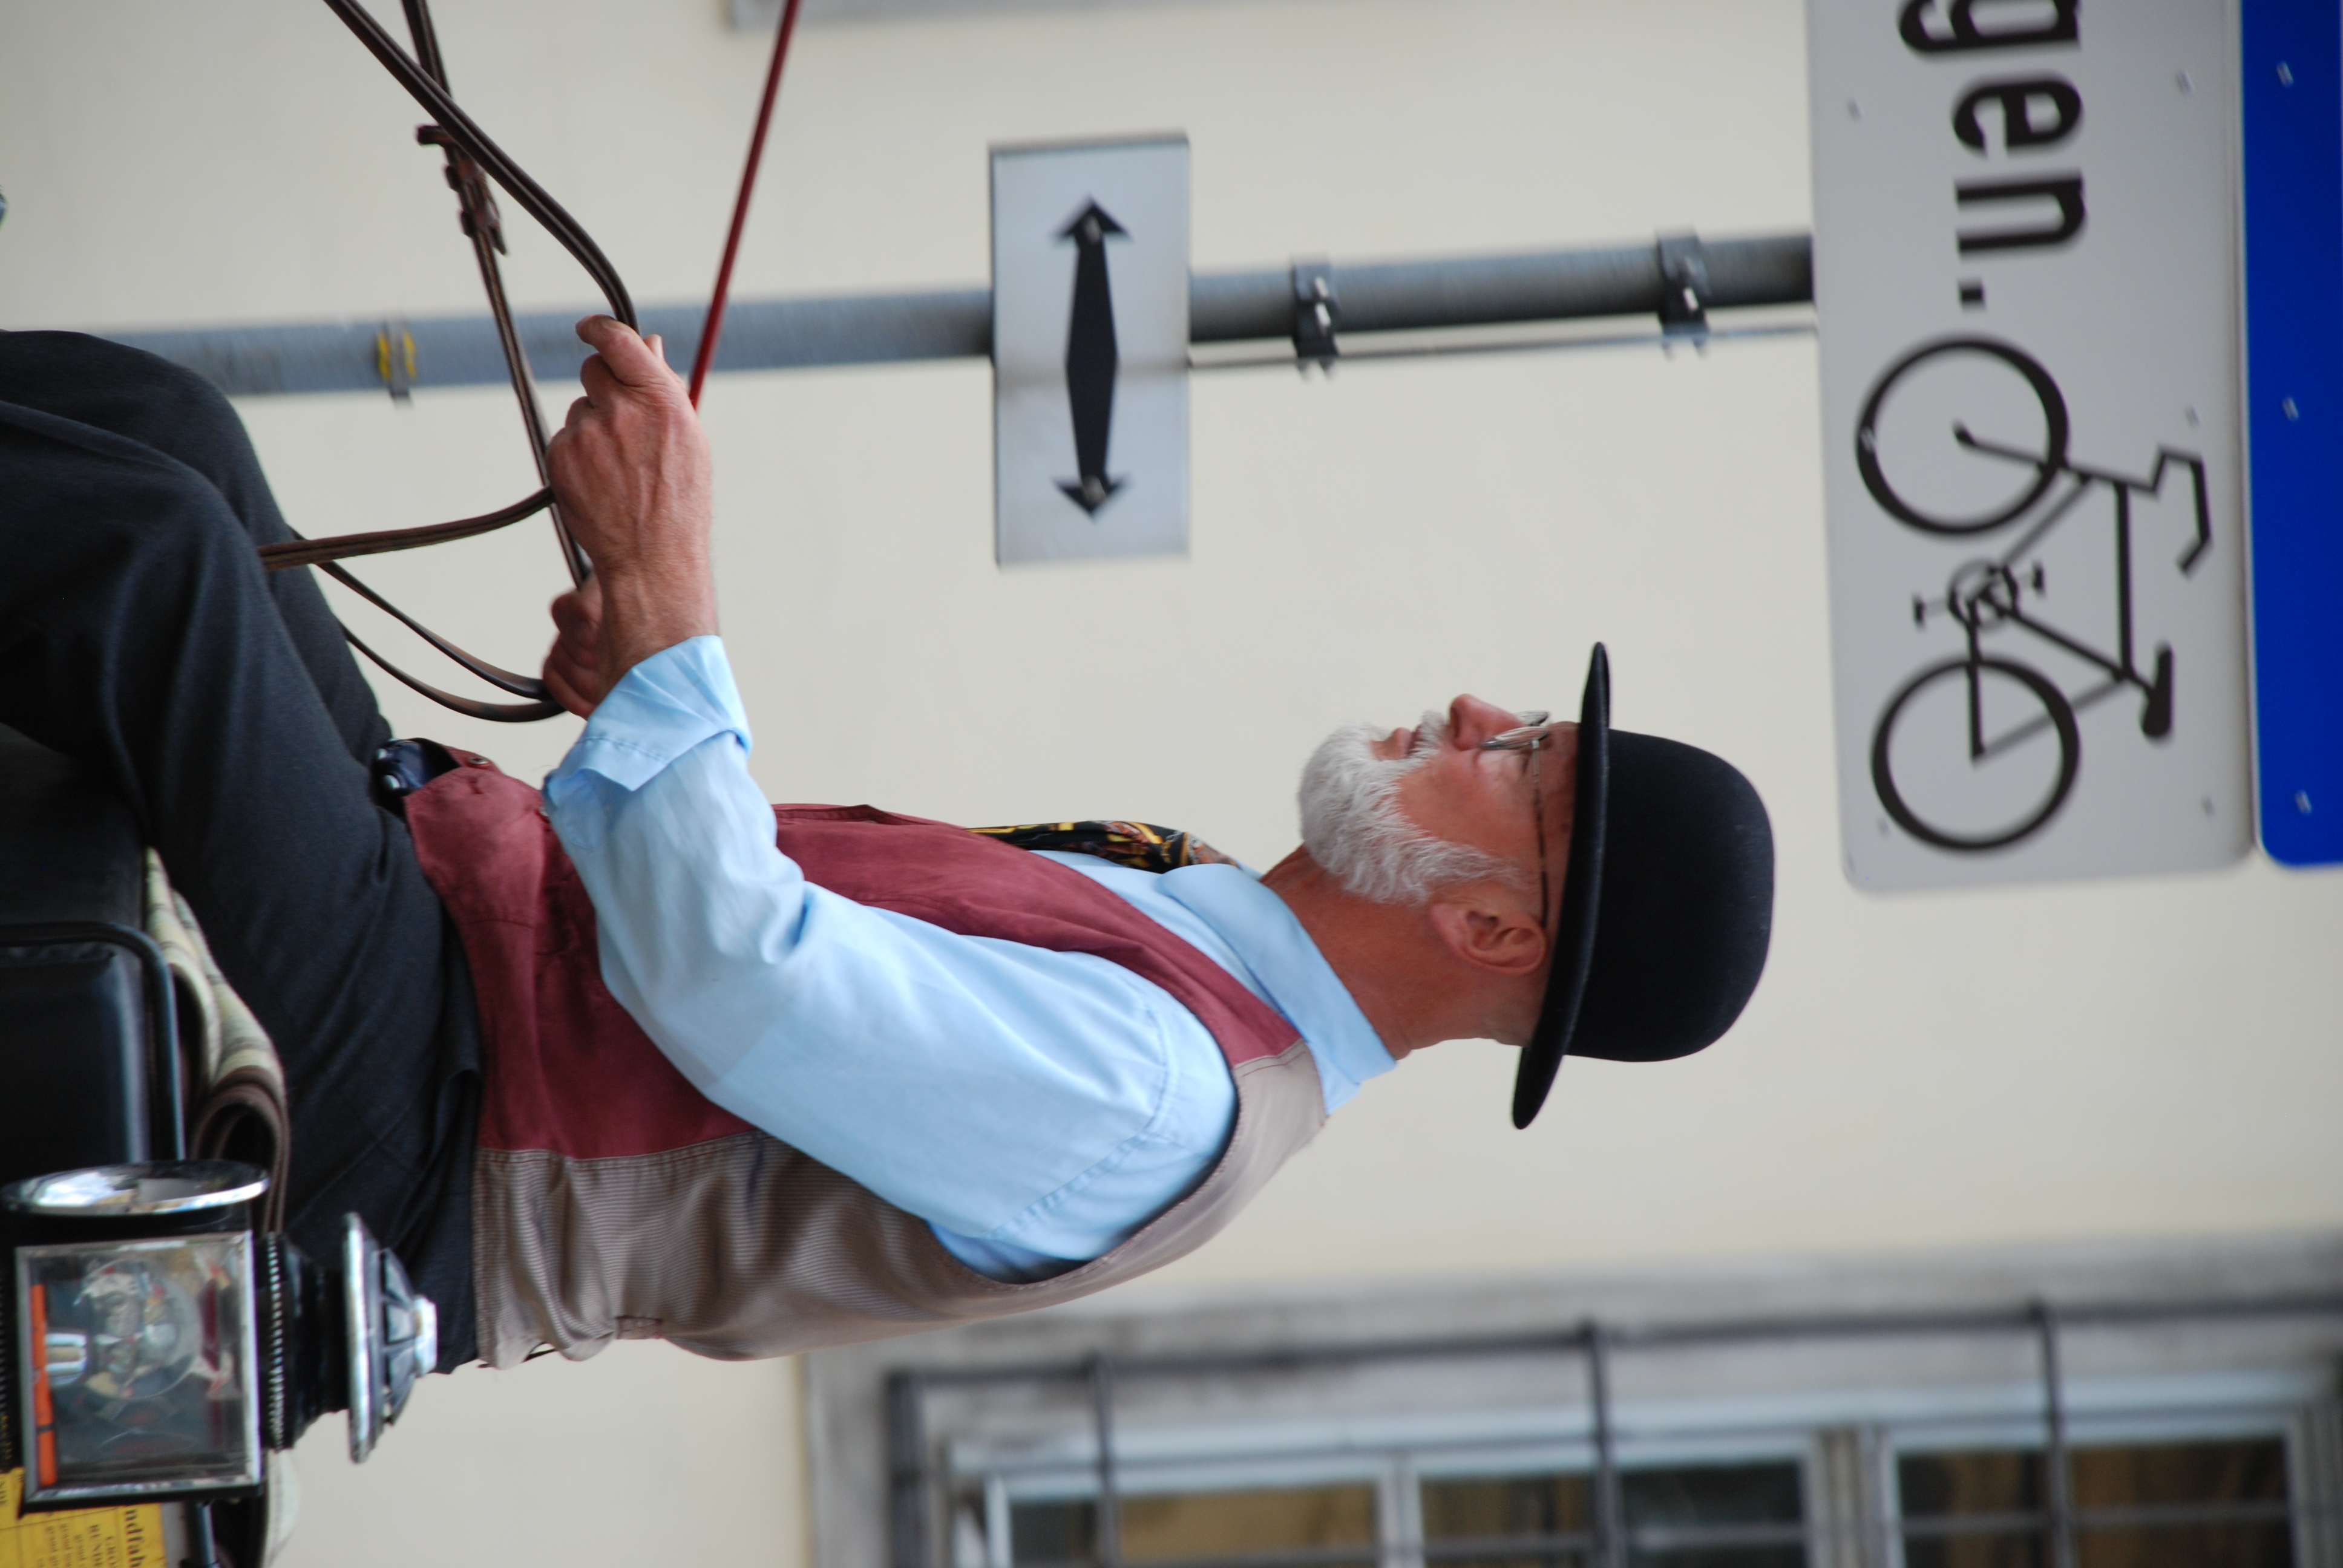
man, city, europe, nikon, austria, vienna, singing, d80, stphotographia, wien, nikond80, osterreich